Kirkcudbrightshire

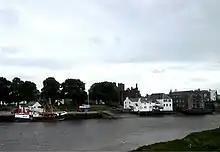
Kirkcudbright

Castle Douglas and Dumfries Railway was incorporated on 21 July 1856; the act was obtained by the Glasgow and South Western Railway. It opened on 7 November 1859 and was substantially closed, under the Beeching cuts, on 14 June 1965. The Portpatrick Railway was authorised on 10 August 1857. By 12 March 1861, the line connected Stranraer to Castle Douglas, where it joined the newly constructed Castle Douglas and Dumfries railway. The branch to Portpatrick opened the following year, on 28 August 1862, with the Stranraer Harbour branch, which opened on 1 October 1862; although building work continued on the line for another five years. The Kirkcudbright Railway was a railway branch line linking Kirkcudbright to the Castle Douglas and Dumfries Railway at Castle Douglas. It opened in 1864, and closed in 1965.